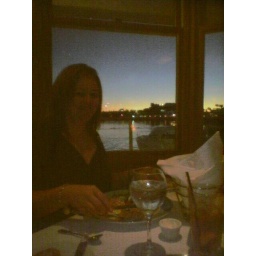
Dana at chart house in newport beach for dinner.